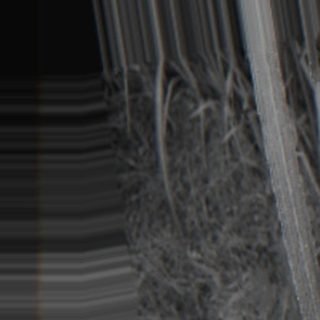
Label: sugarcane_bacterial_blight